2022 Liberty Bowl

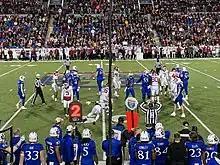
Kansas quarterback Jalon Daniels (blue, No. 6) after gaining a first down during the second quarter

Kansas began the second quarter with a pass completed from Daniels to Arnold that reached the Kansas 49-yard line, and Daniels rushed for a first down on the next play. After moderate gains on the next few plays, Daniels was intercepted by Dwight McGlothern at the Arkansas 35-yard line, though he was penalized for unsportsmanlike conduct back to the Arkansas 15-yard line. The Razorbacks started their next drive with a 12-yard pass from Jefferson to Green but they stalled from there and punted after gaining five yards on their next three plays. The punt was downed at the Kansas 45-yard line, though the Jayhawks were similarly unproductive as Daniels rushed for a loss of 5 yards on first down and was sacked by Jordan Domineck and Terry Hampton, losing 3 yards, on third down. Grayden Addison punted for the Jayhawks on fourth down, and the kick was fair caught on the Arkansas 22-yard line. Dubinion rushed for 2 yards before Jefferson passed for 17 yards to Bryce Stephens, earning a first down; Dubinion gained 26 yards on a rush several plays later to reach Kansas territory at the 35-yard line. After a timeout, Jefferson passed to Green for 10 yards and Green scored on a 20-yard rush on the next play; Little's extra point made the Arkansas lead 24 points. The ensuing kickoff by Bates went out for a touchback and Daniels completed an 11-yard pass to Arnold to convert a third down after a pair of short rushes by Neal. Grimm was the recipient of a 17-yard pass from Daniels later in the drive, and the Jayhawks found the end zone four plays later with a 24-yard pass to Mason Fairchild. Kansas opted to try a two-point conversion, which was unsuccessful. Arkansas started their next drive with 78 seconds left in the half at their own 25-yard line; Dubinion rushed for 13 yards on the first play of the drive and for 12 yards two plays later. On the next play, Jefferson rushed for 32 yards and advanced the ball to the Kansas 9-yard line with a personal foul after the play, though his pass into the end zone was intercepted by O.J. Burroughs for a touchback. Kansas took a knee to end the half on their next play.